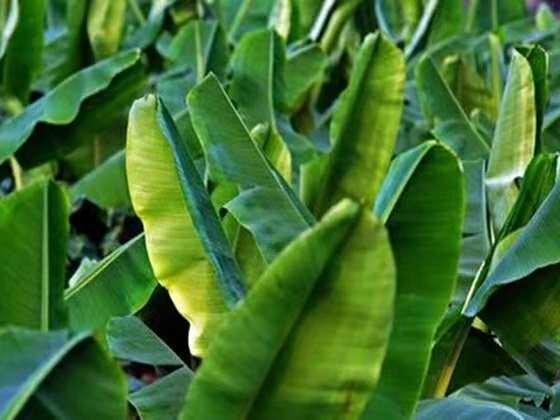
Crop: unknown
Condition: banana